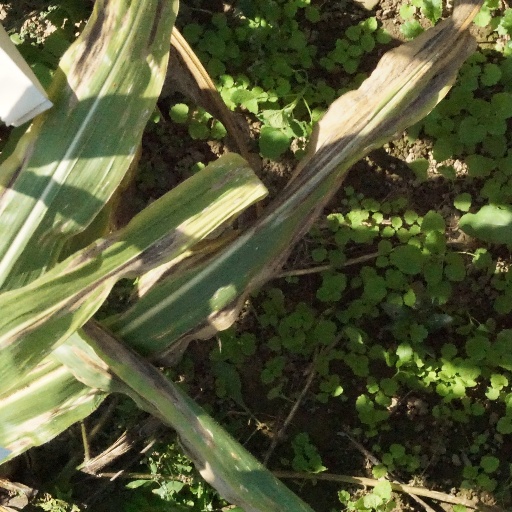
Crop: maize; corn